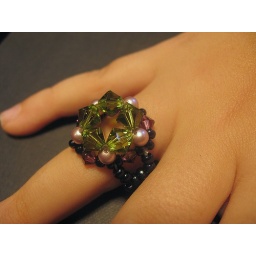
A shiny star in a amazing green sky. Made with pearls and Swarovski crystals.